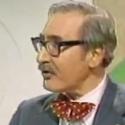
Age: 57